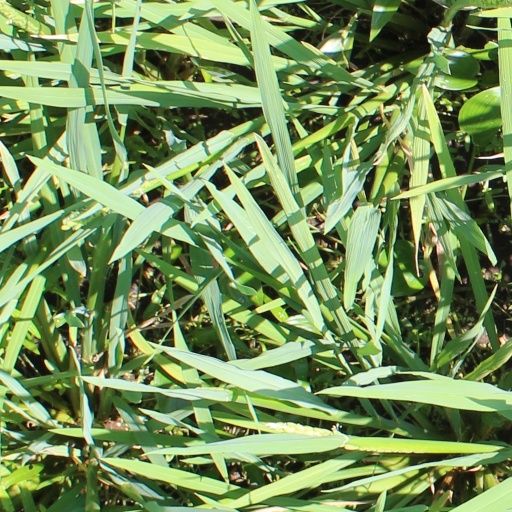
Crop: rice